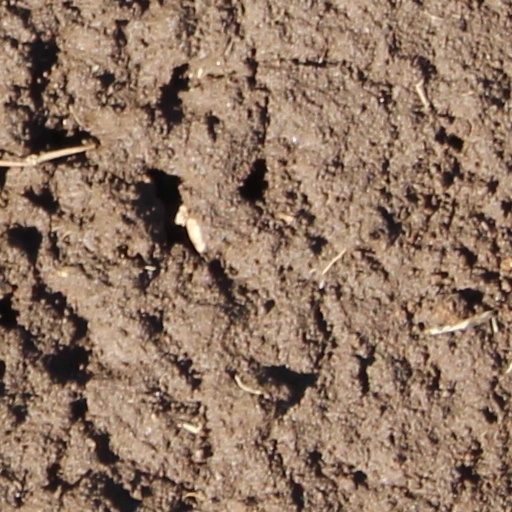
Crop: wheat